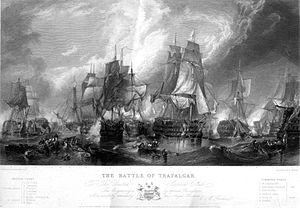
Cette page concerne l'année 1805 du calendrier grégorien.